Shelton Gibson

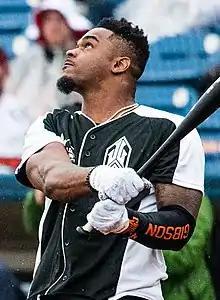
Gibson in 2019

Shelton DeAndre Gibson (born March 20, 1994) is an American former professional football wide receiver. He played college football at West Virginia and was selected by the Philadelphia Eagles in the fifth round of the 2017 NFL draft.